Fokker M.5

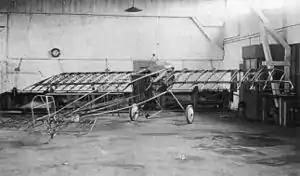
The prototype – picture probably taken in 1913

The Fokker M.5 was an unarmed single-seat monoplane aircraft designed and built by Anthony Fokker in 1913. It served as a light reconnaissance aircraft with the German army at the outbreak of World War I and was the basis for the first successful fighter aircraft in German service, the Fokker E.I.